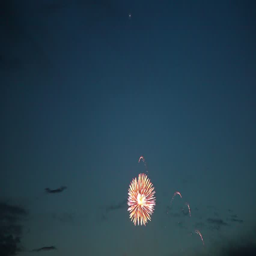
colorful fireworks over dark sky , displayed during a celebration